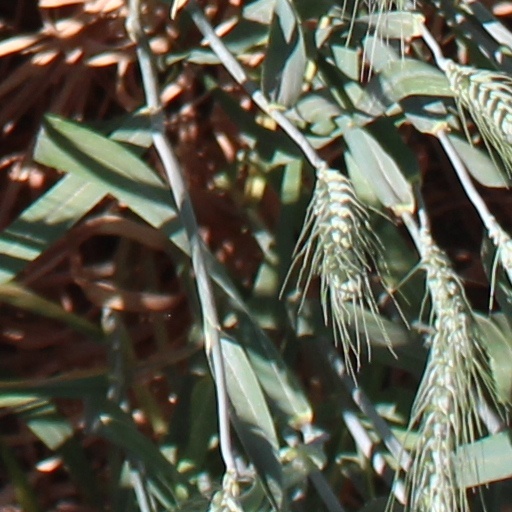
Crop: wheat